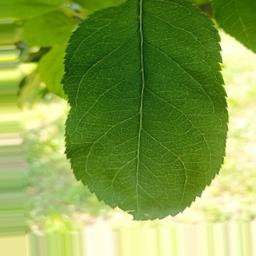
Label: Healthy